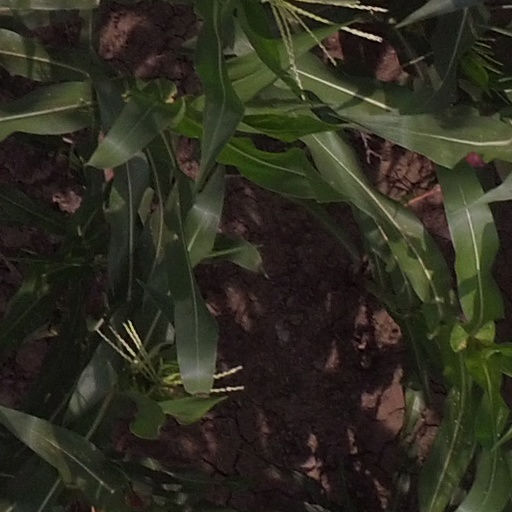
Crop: maize; corn